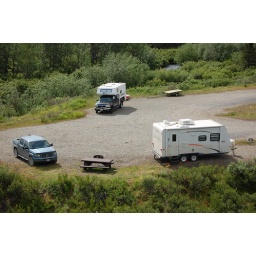
My truck and first travel trailer parked around the picnic table and fire ring.